Andrew Goodman (activist)

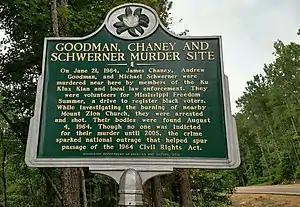
State of Mississippi roadside marker denoting the location where the 1964 murders of American civil rights workers Goodman, Chaney, and Schwerner took place

In 1966, Andrew's parents, Robert and Carolyn Goodman, started The Andrew Goodman Foundation to carry on the spirit and purpose of their son's life. After the death of Robert Goodman in 1969, Carolyn continued the work of the Foundation, focusing on projects like a reverse march to Mississippi and a 25th Anniversary Memorial. The memorial, which took place at St. John The Divine Church in NYC, was attended by 10,000 people and was presided by Governor Mario Cuomo, Maya Angelou, Pete Seeger, Aaron Henry, Harry Belafonte, and others closely associated with the Civil Rights Movement. After Carolyn's death in August 2007, David Goodman, Andrew's younger brother, and Sylvia Golbin Goodman, David's wife, took up the work of the Foundation.